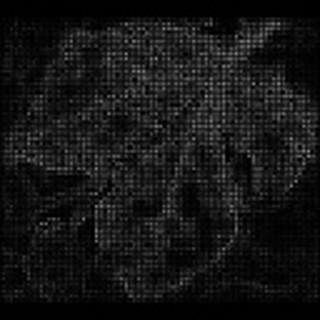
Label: cotton_bacterial_blight